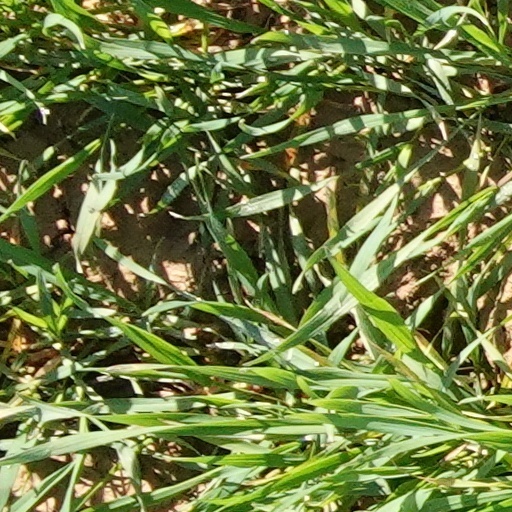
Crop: wheat